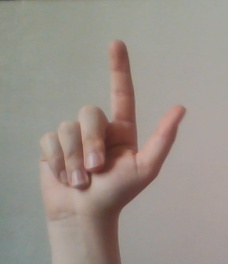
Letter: laam